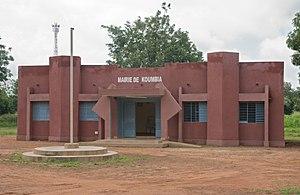
La mairie de la commune rurale de Koumbia (Août 2017)
Koumbia est une commune rurale et le chef-lieu du département de Koumbia de la province de Tuy dans la région des Hauts-Bassins au Burkina Faso.